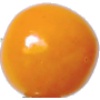
Label: physalis